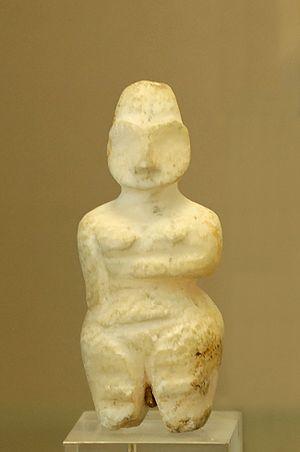
Figurine féminine en albâtre. Tell es Sawwan (Moyen Tigre, près de Samarra), niveau 1, v. 6000 av. J.-C. Dépôt du Musée de Bagdad.
L’albâtre est un matériau naturel blanc utilisé en taille de pierre et en sculpture. Il existe deux formes d’albâtre bien distinctes, correspondant à deux espèces minérales différentes : l’albâtre calcaire et l’albâtre gypseux sont respectivement composés de calcite et de gypse. Leur faculté de prendre un beau poli les ont inclus dans les marbres antiques jusqu’à la chute de l'Empire romain. Ils réapparurent vers le XIIᵉ siècle et surtout à la Renaissance, où ils perdirent de leur importance en faveur des marbres modernes.
La Préhistoire de la Mésopotamie couvre la période Paléolithique jusqu'à l'apparition de l'écriture dans la partie du Croissant fertile située autour des fleuves Tigre et Euphrate ainsi que les zones environnantes.